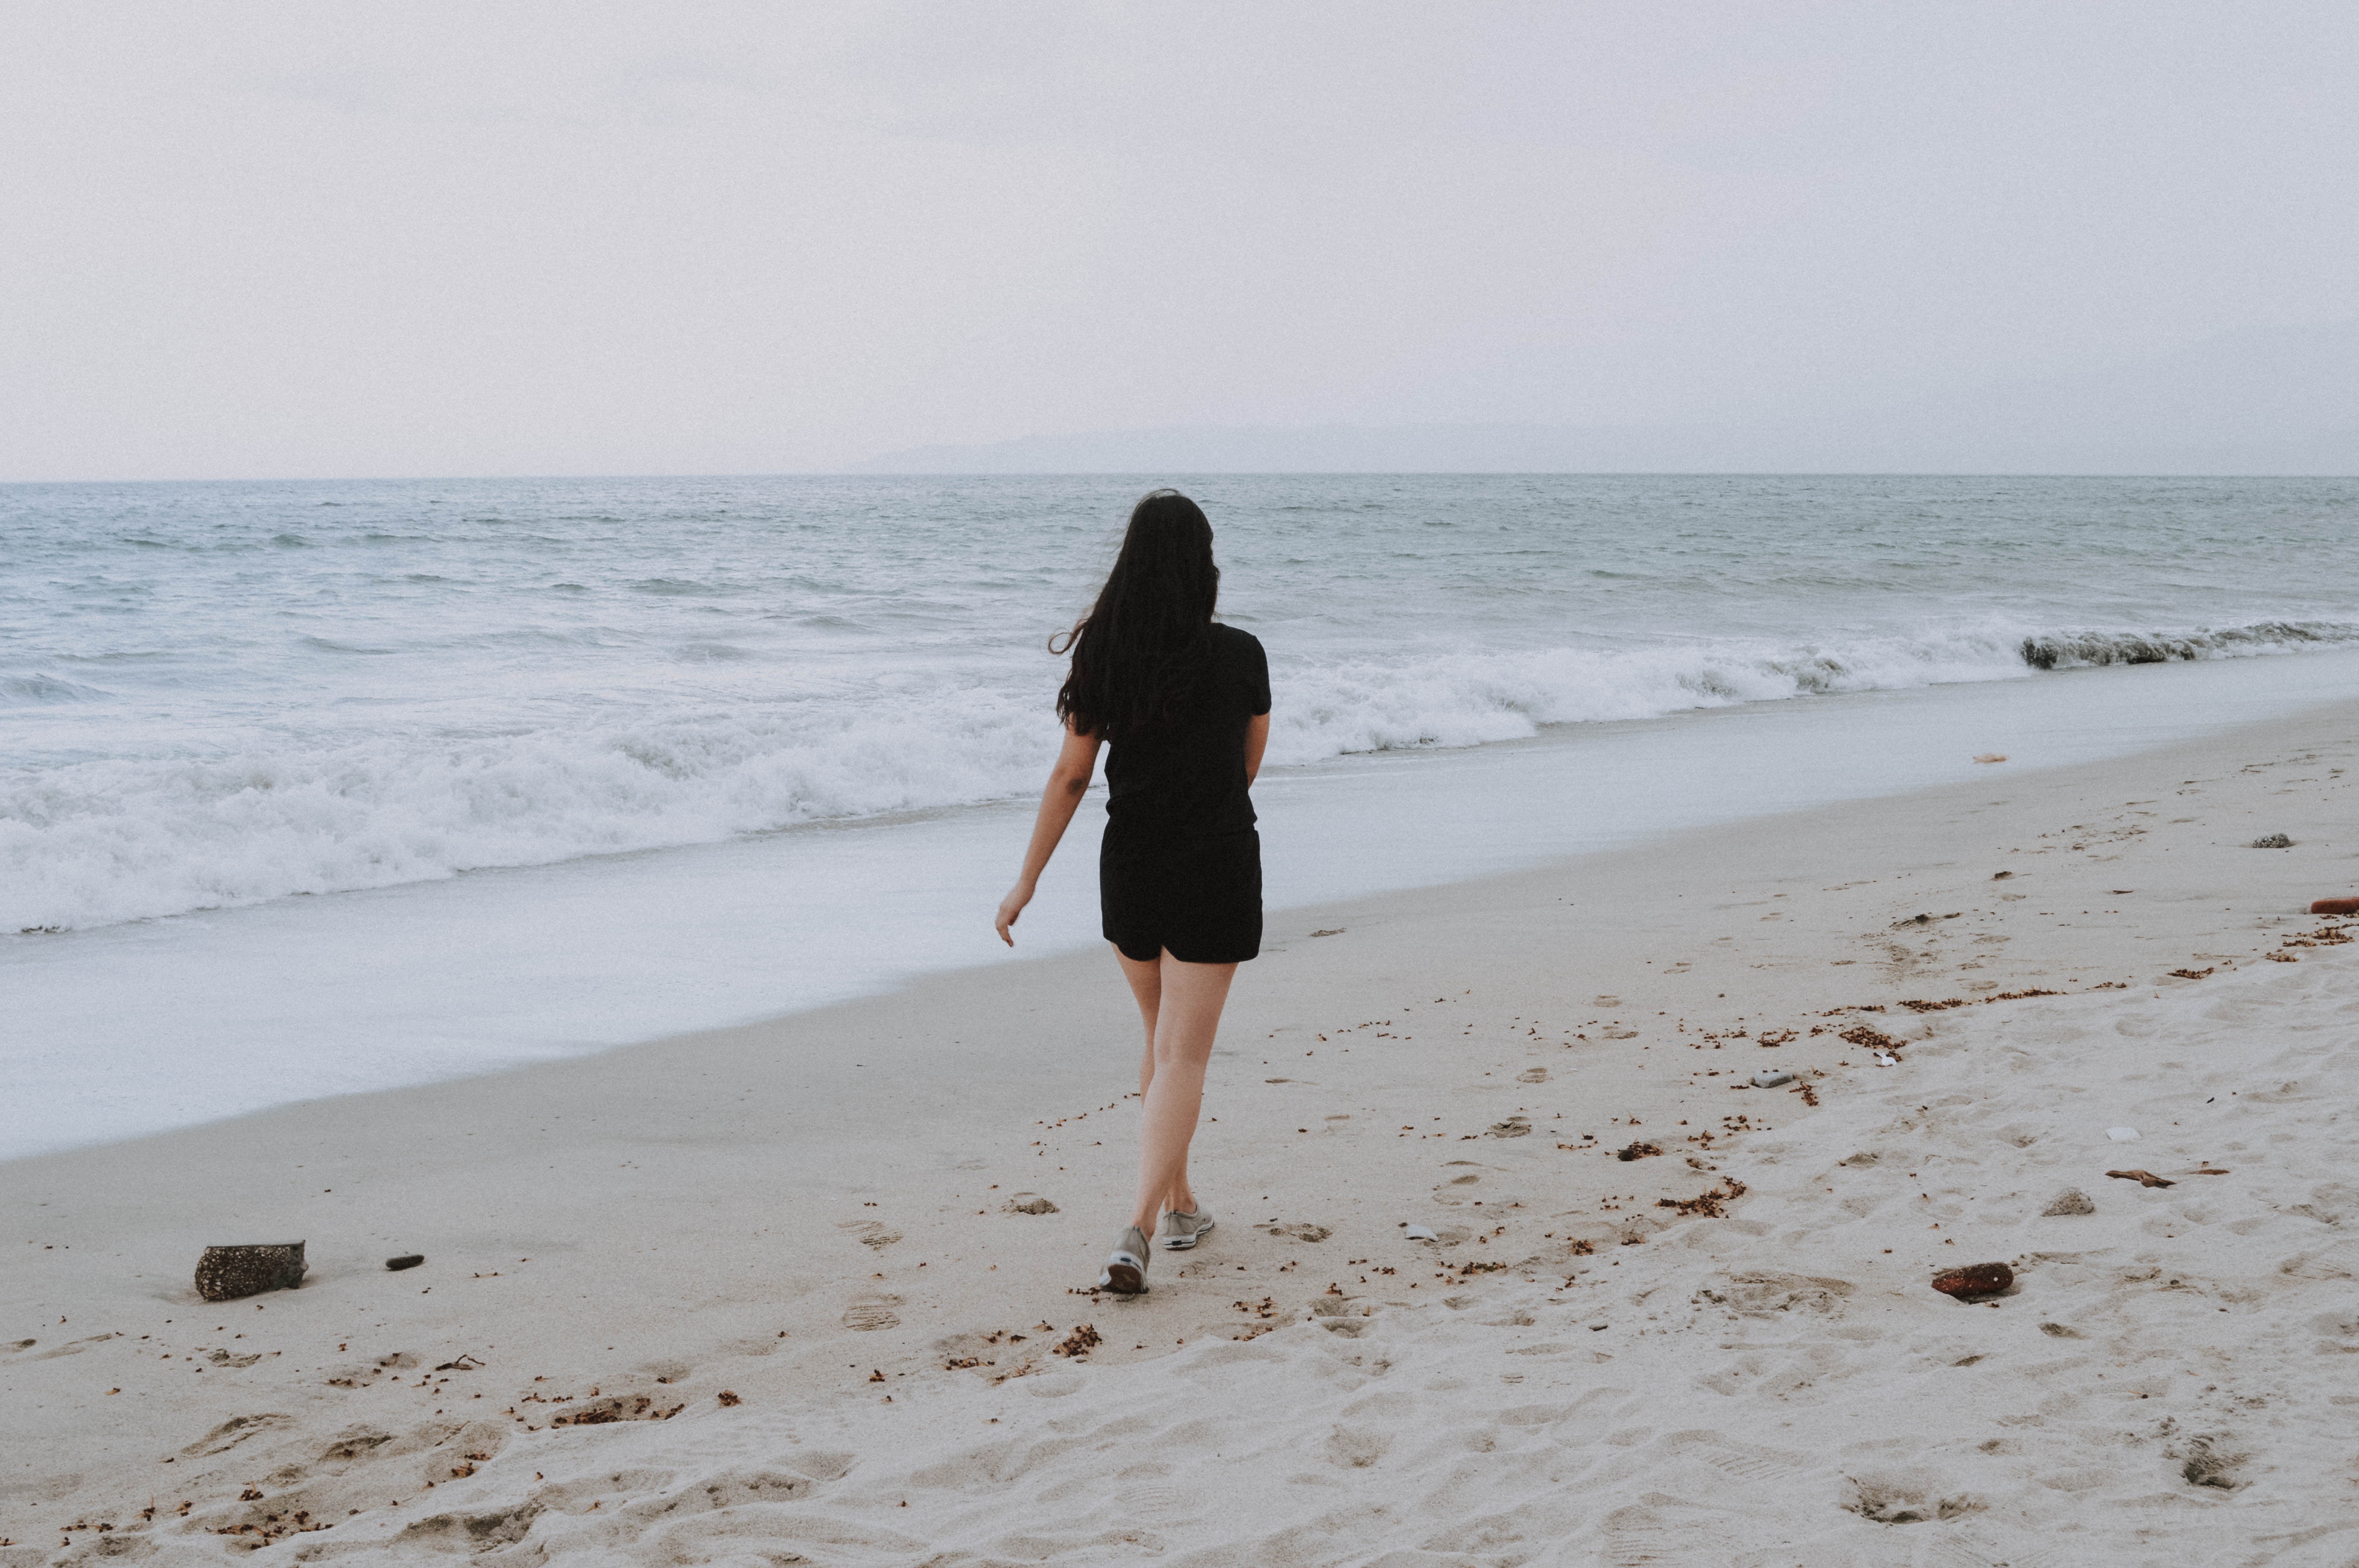
beach, photograph, sea, ocean, water, vacation, shore, sand, coast, summer, wave, fun, photography, leg, horizon, coastal and oceanic landforms, long hair, dress, tide, wind wave, barefoot